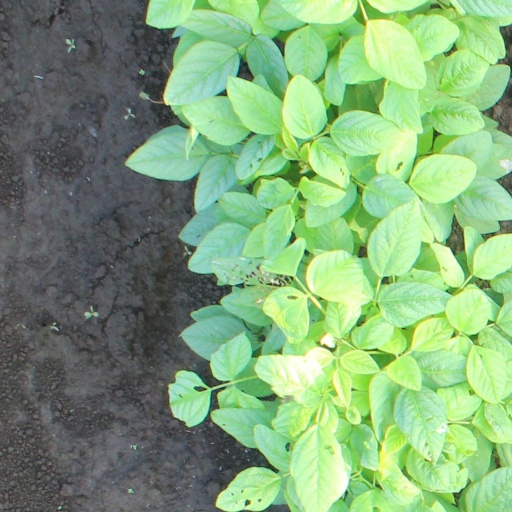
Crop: soybean